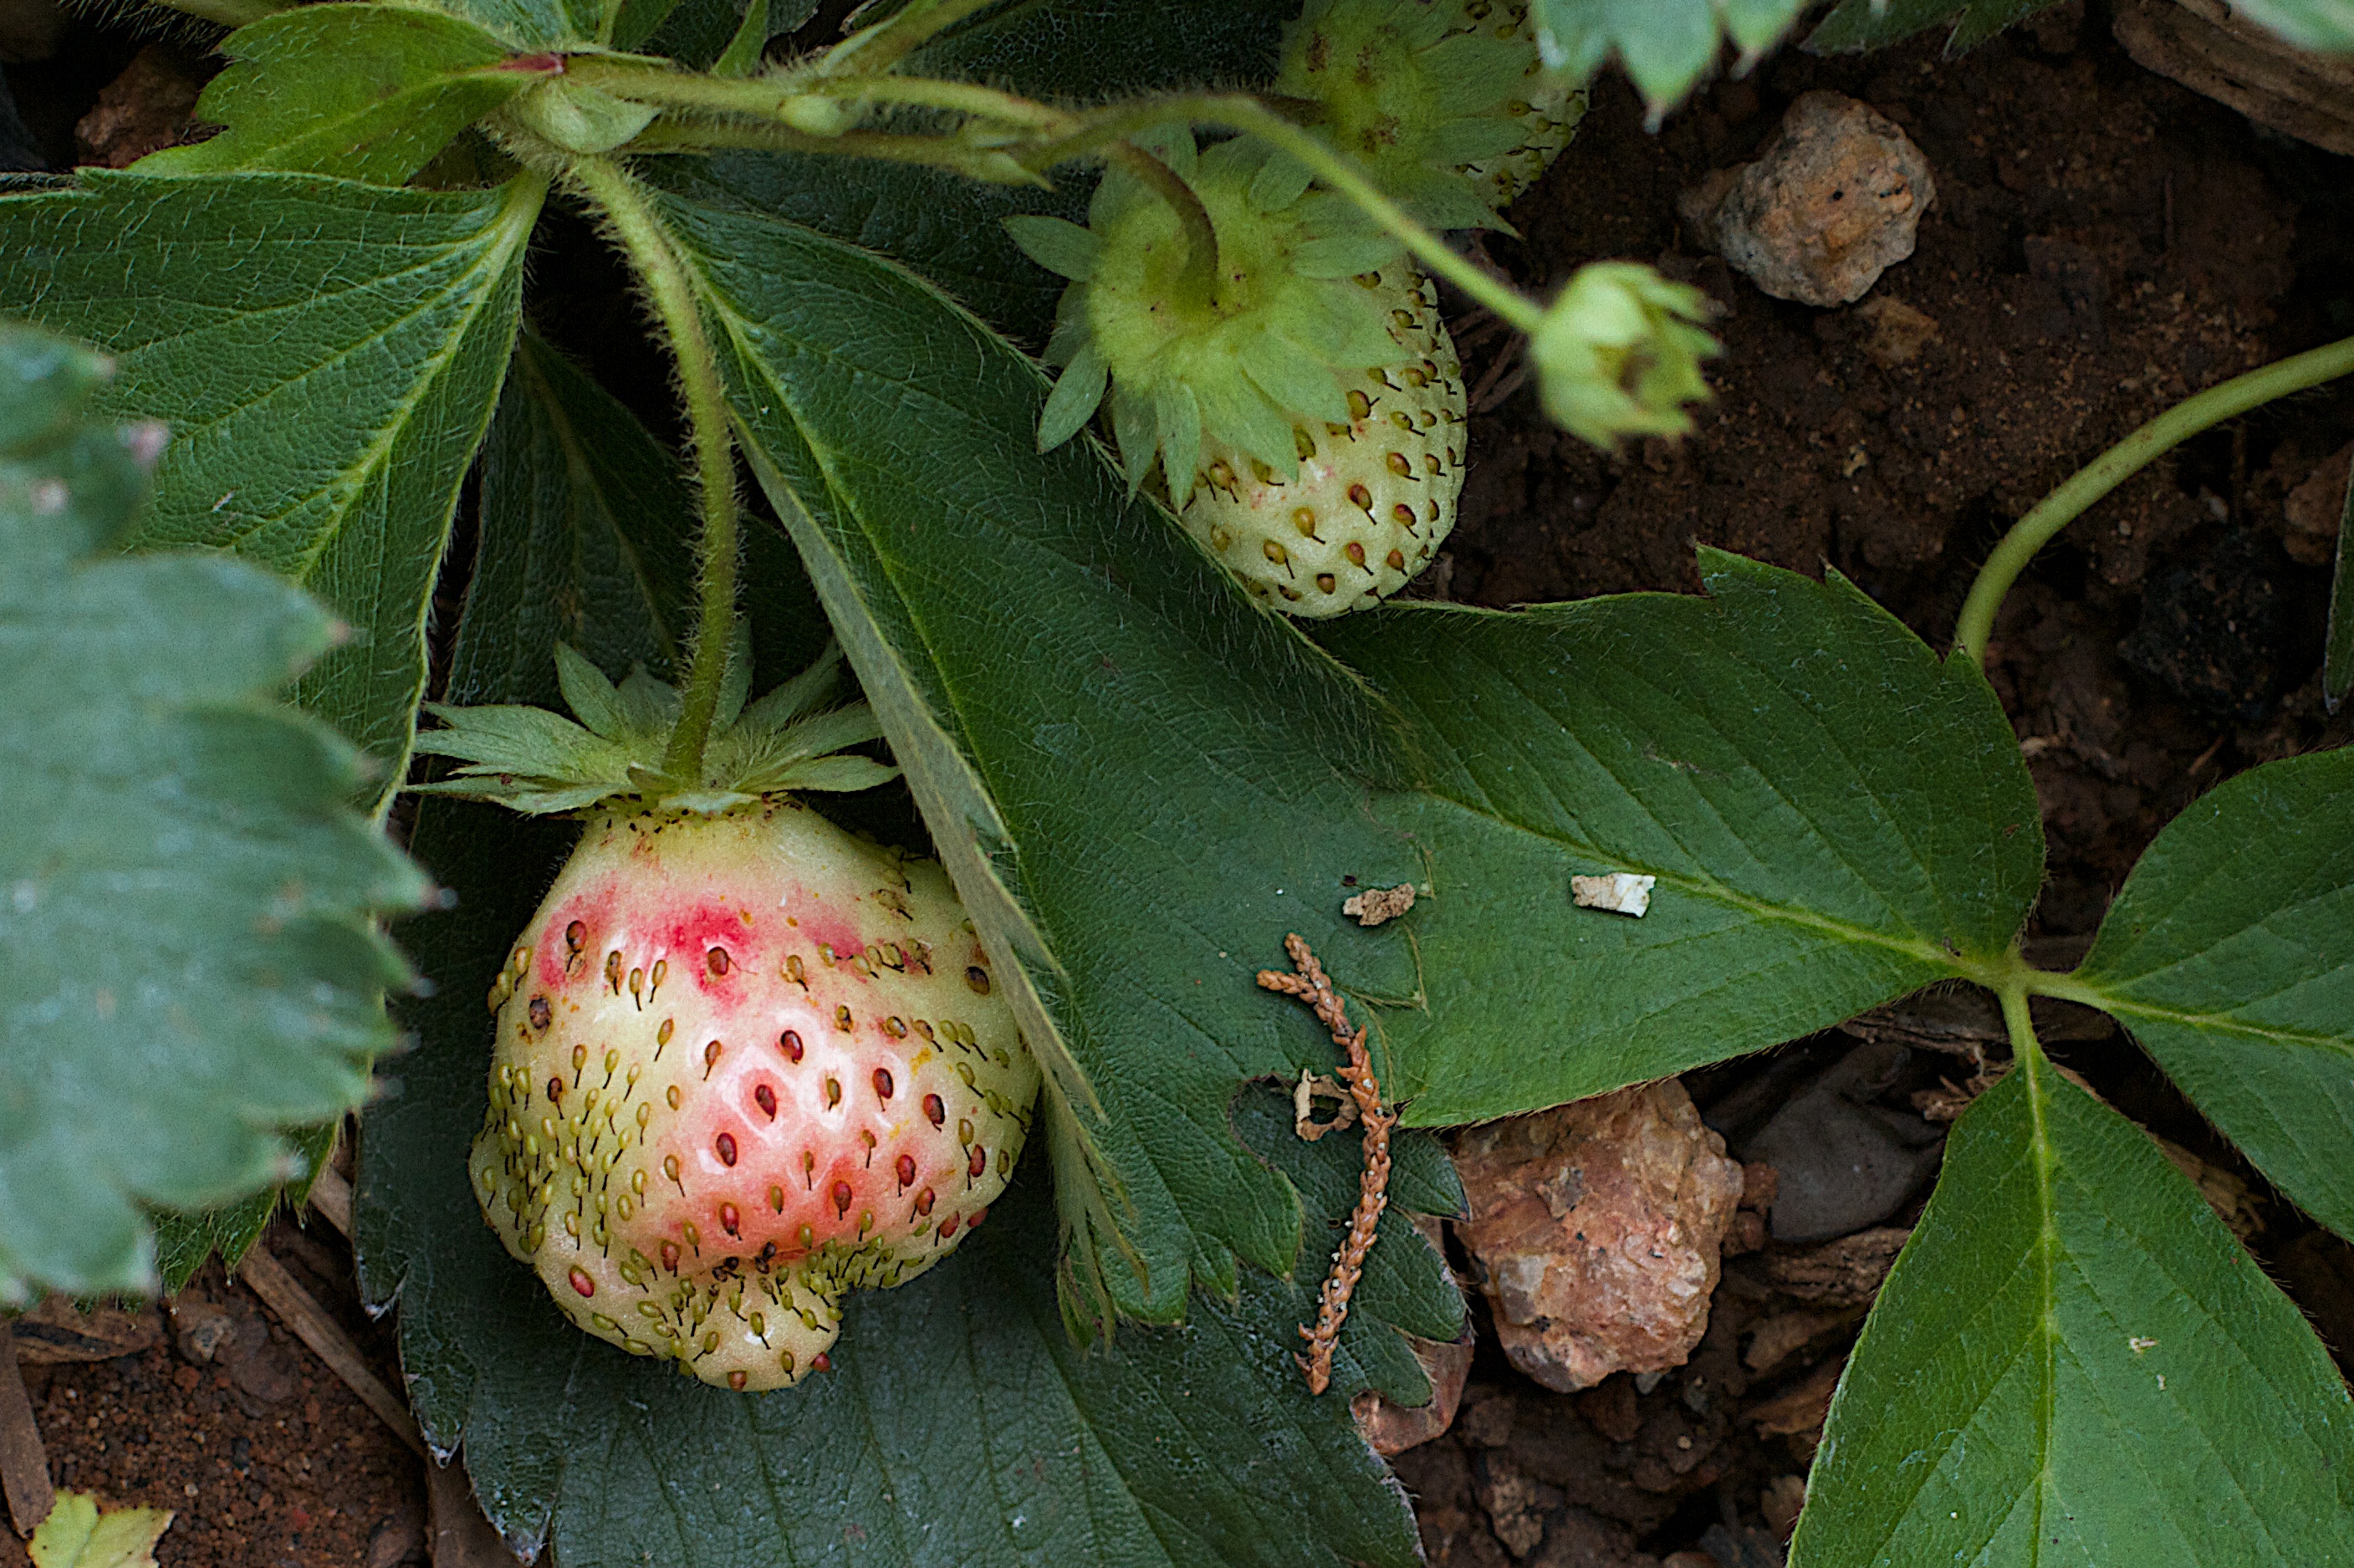
tree, plant, fruit, leaf, flower, food, produce, botany, flora, strawberry, shrub, flowering plant, woody plant, land plant